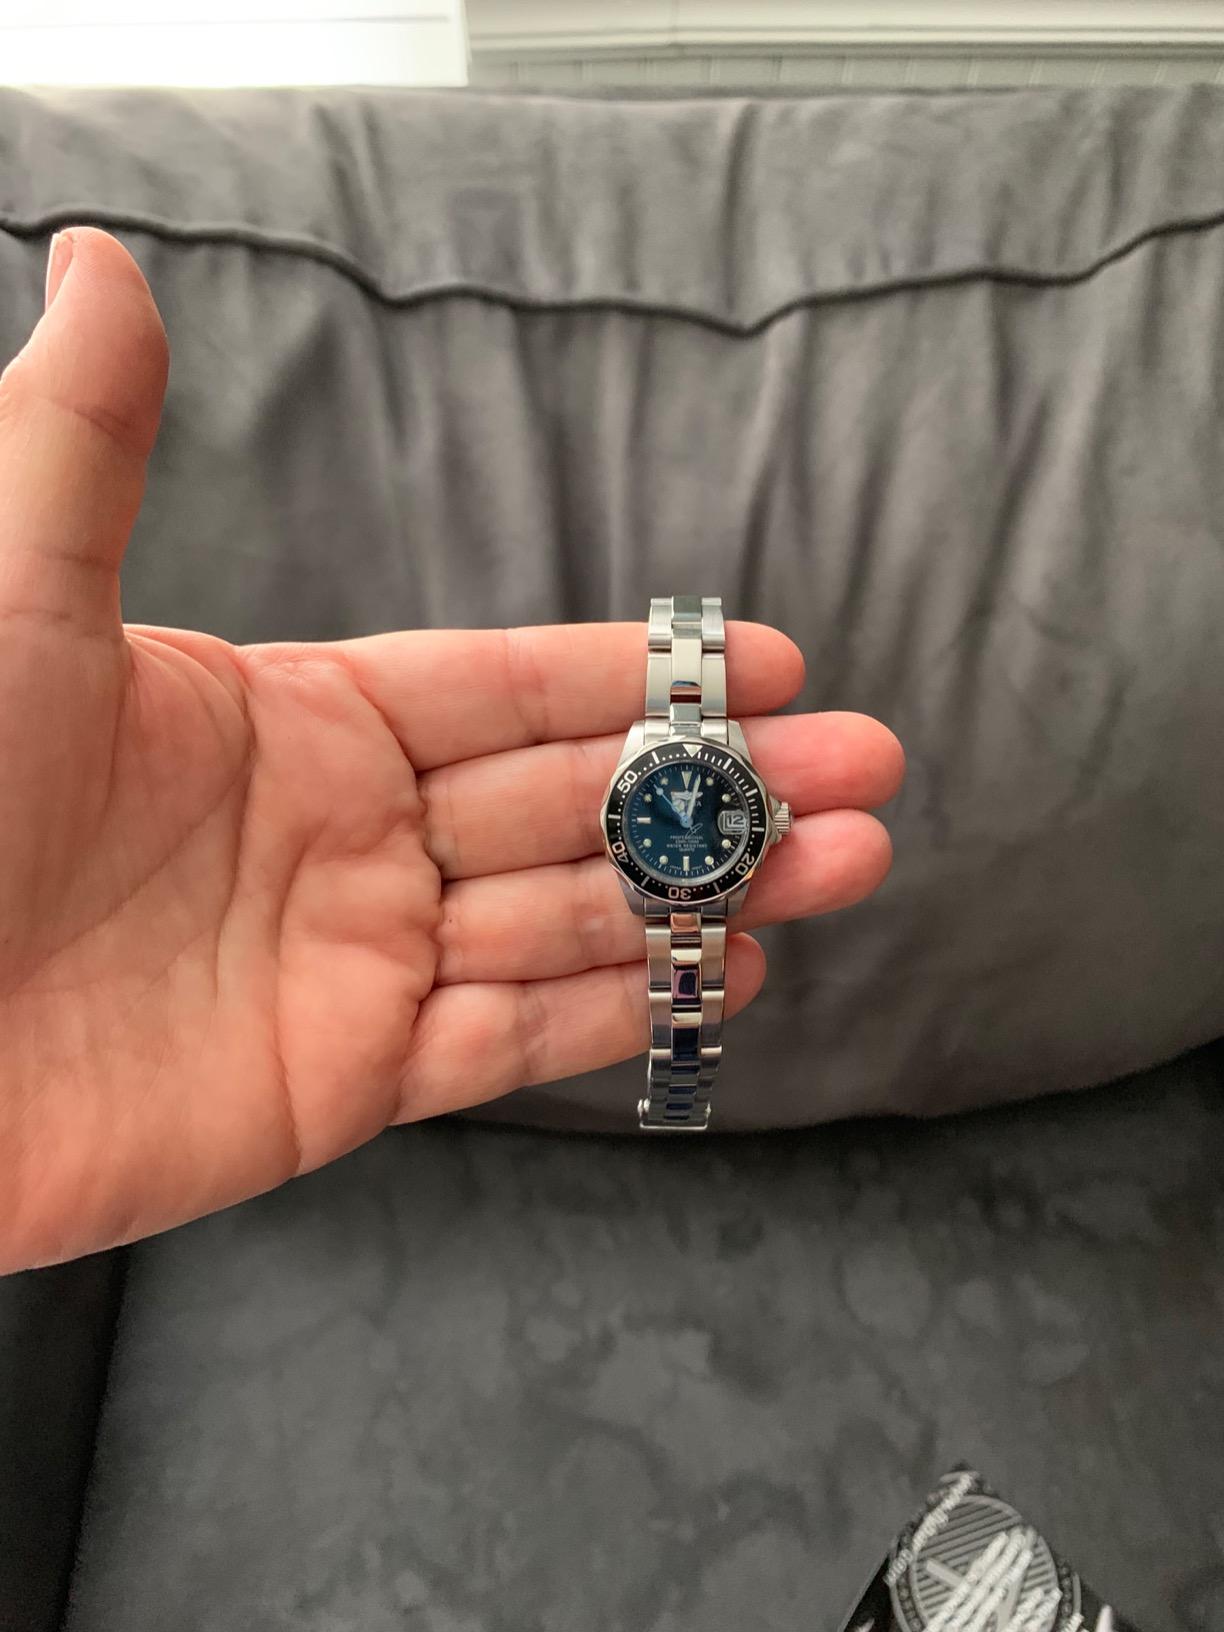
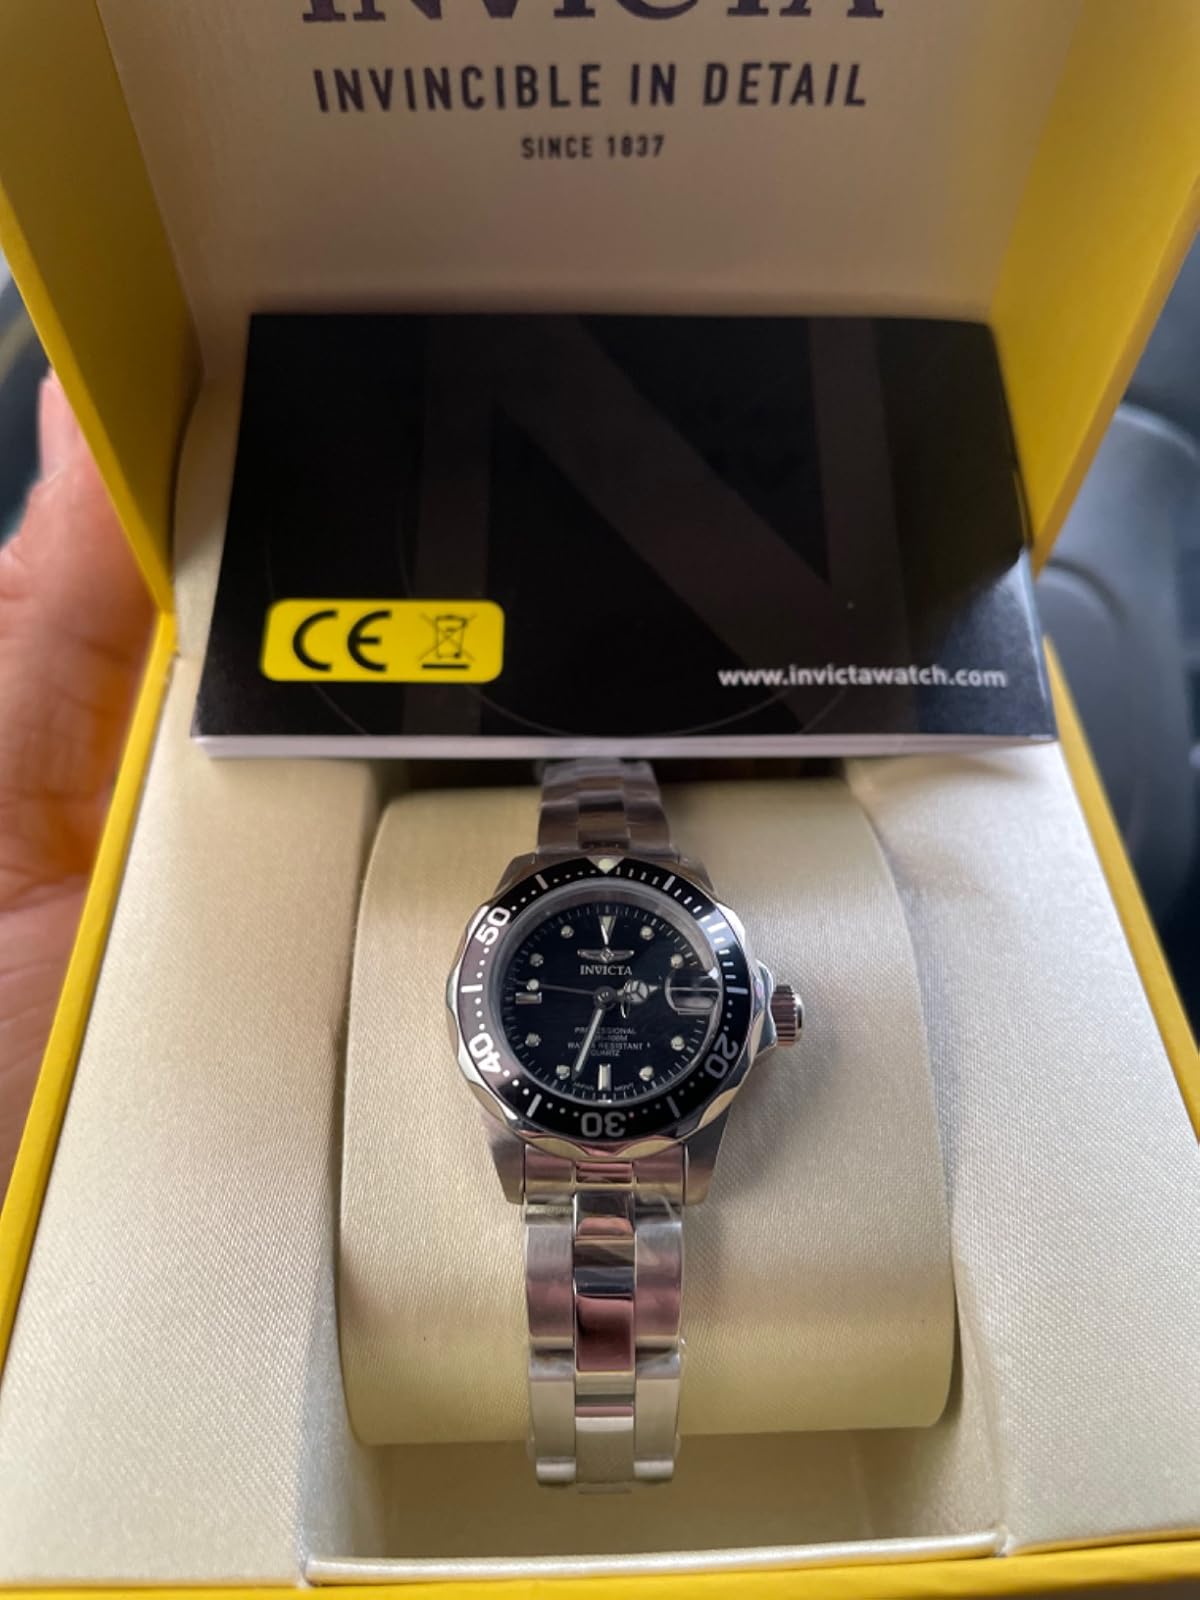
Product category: accessories_watch
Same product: yes